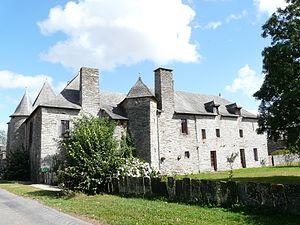
Ensemble du manoir de la Petite-Haie côté Ouest
Grand-Auverné est une commune de l'Ouest de la France, située dans le département de la Loire-Atlantique, en région Pays de la Loire.